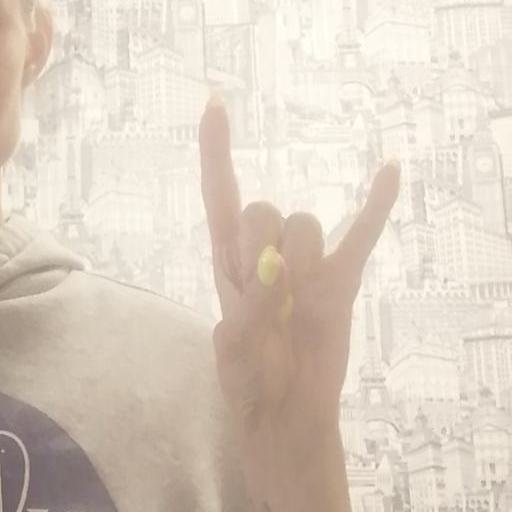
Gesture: rock